13 Bankers

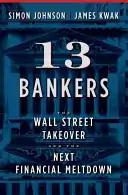

13 Bankers: The Wall Street Takeover and the Next Financial Meltdown is a 2010 book written by economist Simon Johnson and historian James Kwak. According to economist C. Fred Bergsten, the book offers an analysis of the 2008 financial crisis.